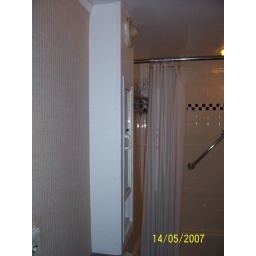
The bathroom cabinet in full.